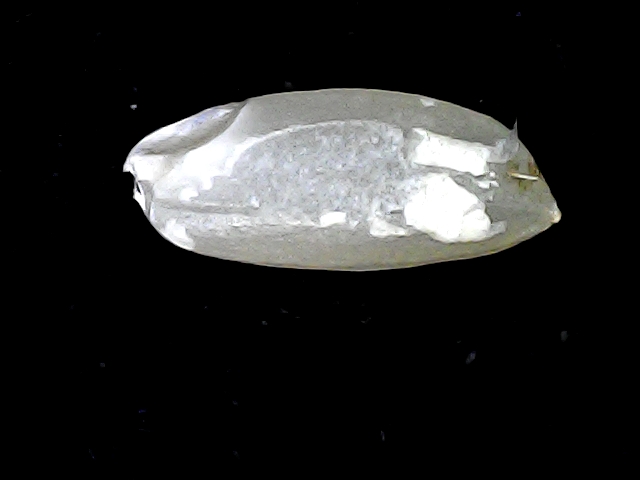
Rice variety: BD39